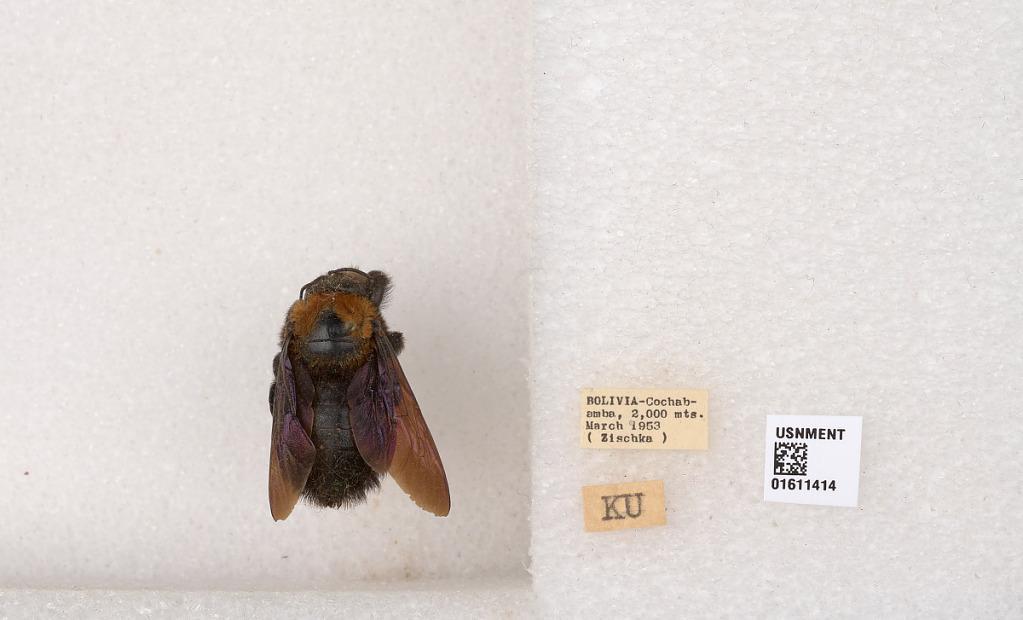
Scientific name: Xylocopa
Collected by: P. Nathan
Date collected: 1953-3-1
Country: Bolivia
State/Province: Cercado
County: Cochabamba
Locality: Cochabamba